Breda M37

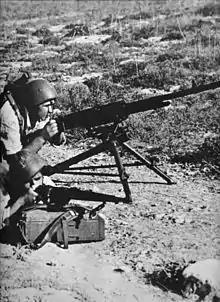
Italian marines' M37 during the Battle of Crete

In service, the Breda 37 and 38 proved to be fairly reliable heavy machine guns. Perhaps because the heavy support weapons received more attention from their crews, field reports were generally positive except for jams caused by desert sand and dust, which in the Western Desert affected all infantry machine guns to some extent. The Breda 37's slow rate of fire helped prevent overheating during prolonged fire, and its powerful, heavy-bullet cartridge had excellent range and penetration. Still, this machine gun was almost twice as heavy as the German machine guns and heavier than weapons like the M1919. In fact, it was the heaviest World War II rifle-caliber machine gun, and unnecessarily complex to use and deploy. This was another issue for Italians, whose mobility was limited by their weak truck fleet. The tripod added around 20 kg to the complex, putting it at around 40 kilograms.